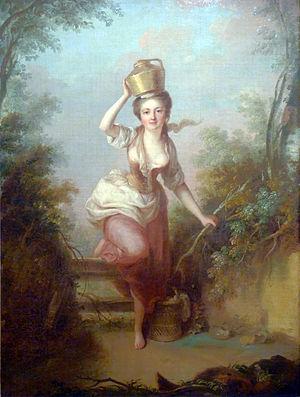
La Laitière et le pot au lait est la dixième fable du livre VII du second recueil des Fables de La Fontaine, édité pour la première fois en 1678.